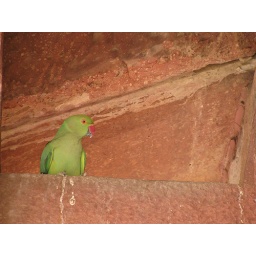
This vibrantly green bird looked beautiful perched against the red-orange monuments.